List of Nobel laureates in Physics

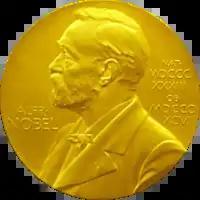
Front side (obverse) of the Nobel Prize Medal for Physics presented to Edward Victor Appleton in 1947

The Nobel Prize in Physics is awarded annually by the Royal Swedish Academy of Sciences to scientists in the various fields of physics. It is one of the five Nobel Prizes established by the 1895 will of Alfred Nobel (who died in 1896), awarded for outstanding contributions in physics. As dictated by Nobel's will, the award is administered by the Nobel Foundation and awarded by the Royal Swedish Academy of Sciences. The award is presented in Stockholm at an annual ceremony on 10 December, the anniversary of Nobel's death. Each recipient receives a medal, a diploma and a monetary award prize that has varied throughout the years.